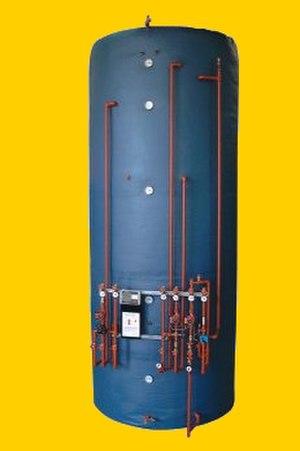
Un accumulateur solaire est un réservoir d'eau accumulant la chaleur obtenue dans des capteurs solaires thermiques pour la restituer ensuite sous forme d'eau chaude pour le sanitaire ou le chauffage. En France, on parle plutôt de chauffe-eau solaire.